Nicole LeFavour

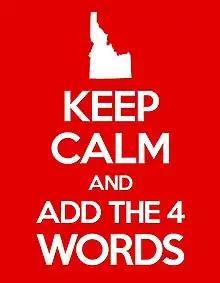
A co-optation of the Keep Calm and Carry On meme on behalf of the LGBT Add The Words, Idaho human rights campaign

After their service as a public representative, LeFavour has remained active in LGBTQ affairs. They were one of 44 activists arrested on February 3, 2014, at the Statehouse on suspicion of misdemeanor trespassing, having blocked the Idaho Senate's entrances for more than two hours in a silent protest two months in the planning on behalf of the Add The Words campaign, an act of civil disobedience which they had organized. Three of those arrested were juveniles, and LeFavour was, unexpectedly, the last person to be arrested after the Idaho Senate voted to suspend its rule which allows former members to be on the Senate floor.